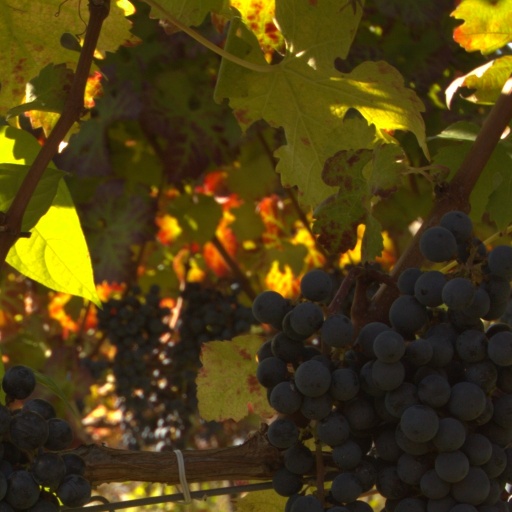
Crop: grape